Be Right Back

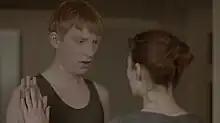
Martha (Hayley Atwell, right) interacts with a synthetic re-creation of her deceased boyfriend Ash (Domhnall Gleeson).

"Be Right Back" is the first episode of the second series of British science fiction anthology series "Black Mirror". It was written by series creator and showrunner Charlie Brooker, directed by Owen Harris, and first aired on Channel 4 on 11 February 2013.